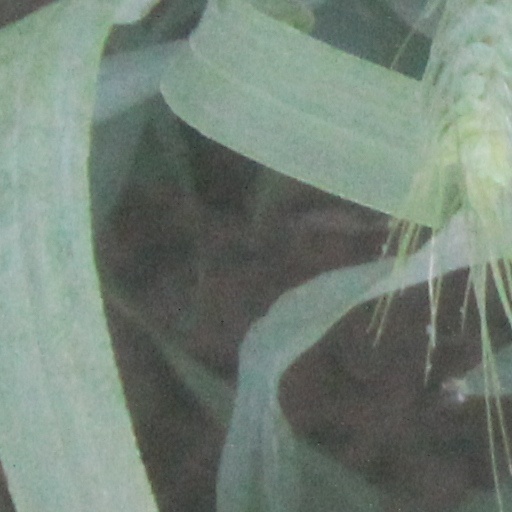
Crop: wheat